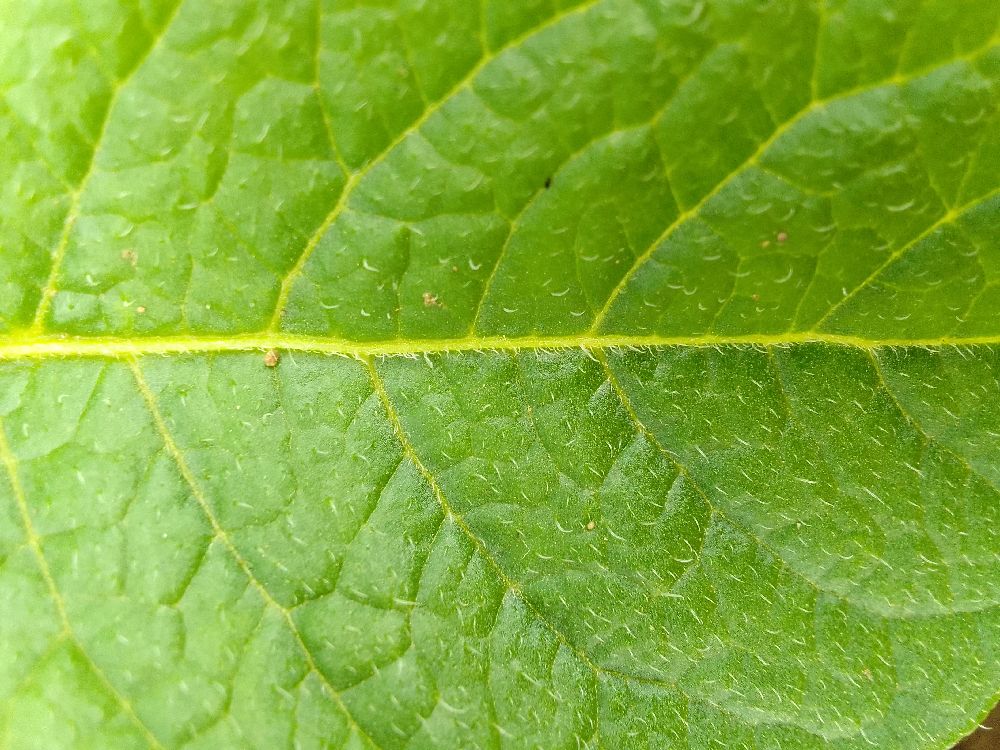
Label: Healthy